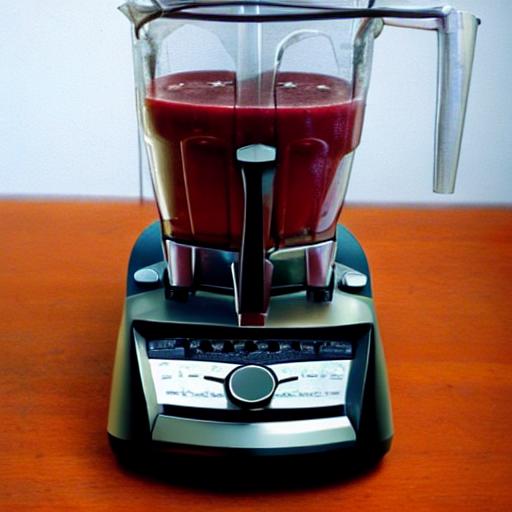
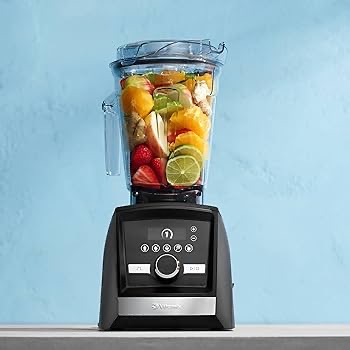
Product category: items_blender
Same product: no